South Carolina Highway 912

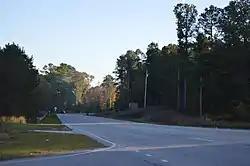
Northwest of Bennettsville

SC 912 begins at an intersection with U.S. Route 15 (US 15) and US 401 southwest of Bennettsville, Marlboro County, where the roadway continues as Marlboro Road. It travels to the west-northwest and begins curving to the northwest before crossing over Crooked Creek. It then curves to the north-northeast. SC 912 crosses over some railroad tracks before curving to the north-northwest. It crosses over Pledger Creek; this bridge is southwest of Becker Pond. Then, it curves to the north-northeast and the north. The highway curves to the north-northwest and travels just west of McLaurins Millpond. Just before Ridgeway Road, it curves to the north-northeast and meets its northern terminus, an intersection with SC 9 at a point northwest of Bennettsville.